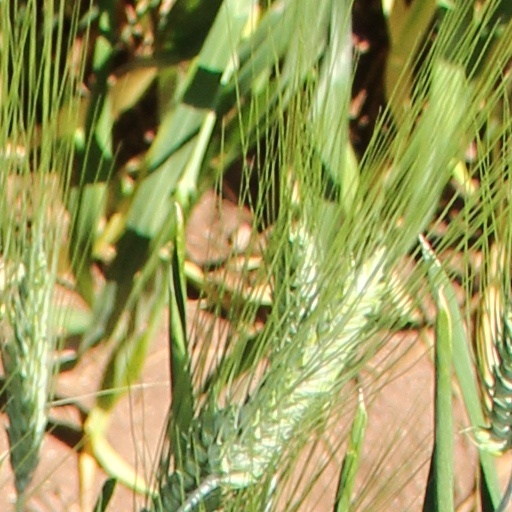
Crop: wheat